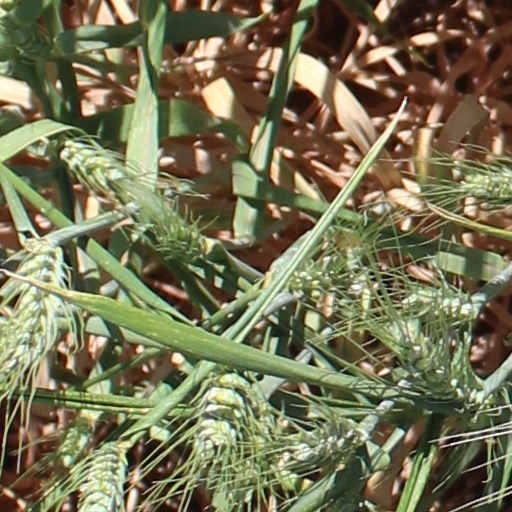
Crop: wheat